Frankenweide

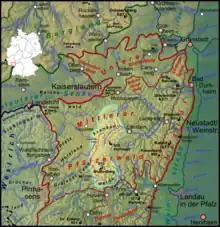
Location of the Frankenweide (orange) within the Palatine Forest

The Frankenweide is a single forest that, today, covers an area of a good . Much of it is a plateau at an elevation of about 380–, which climbs steadily from north to south. Individual hill summits rise prominently from the plateau, which is framed by deeply incised valleys. In the south the Frankenweide is bounded by the valley of the Queich, in the east by the Wellbach stream and its northern projection. There it is adjoined by imperial forest, the of Kaiserslautern. In the northwest the Moosalb stream forms the border, and in the southwest, it is bounded by Gräfenstein Land. From north to south the region is divided into Lower Frankenweide with its municipality of Waldleiningen, Middle Frankenweide and Eschkopf, and Upper Frankenweide around the hamlet of Hermersbergerhof which is part of the municipality of Wilgartswiesen.